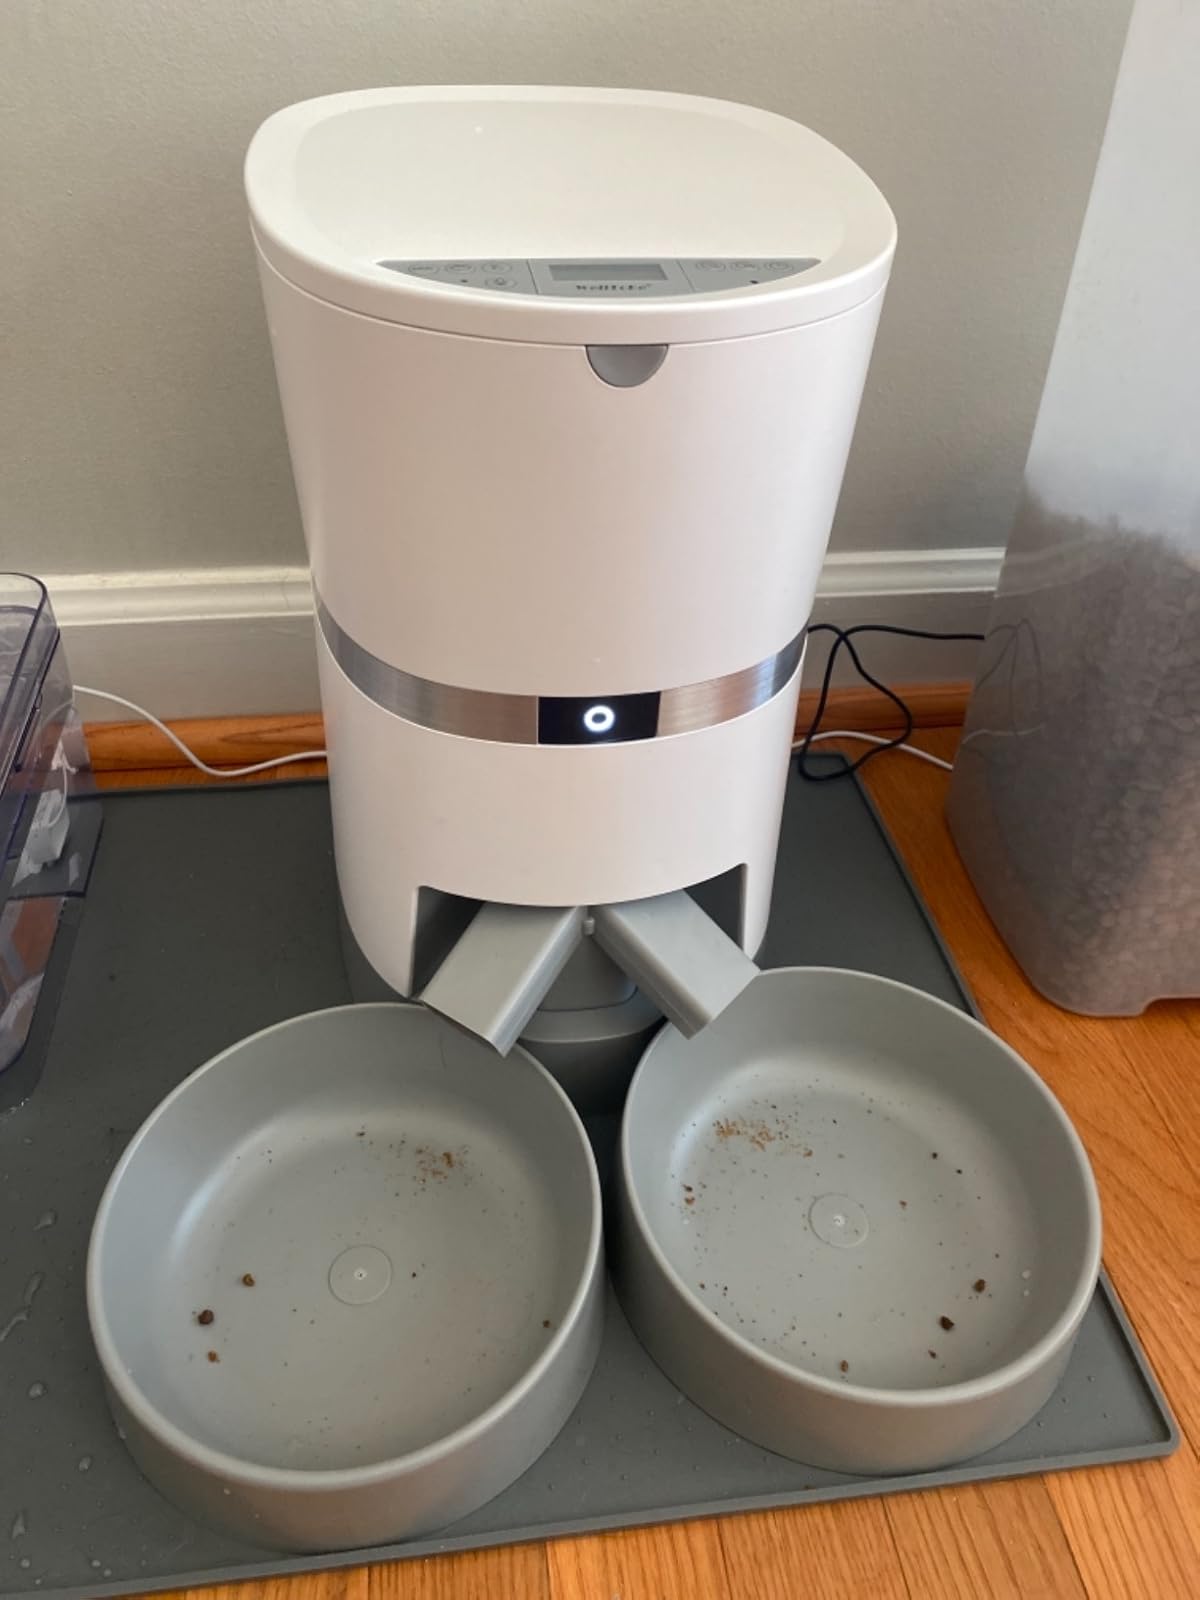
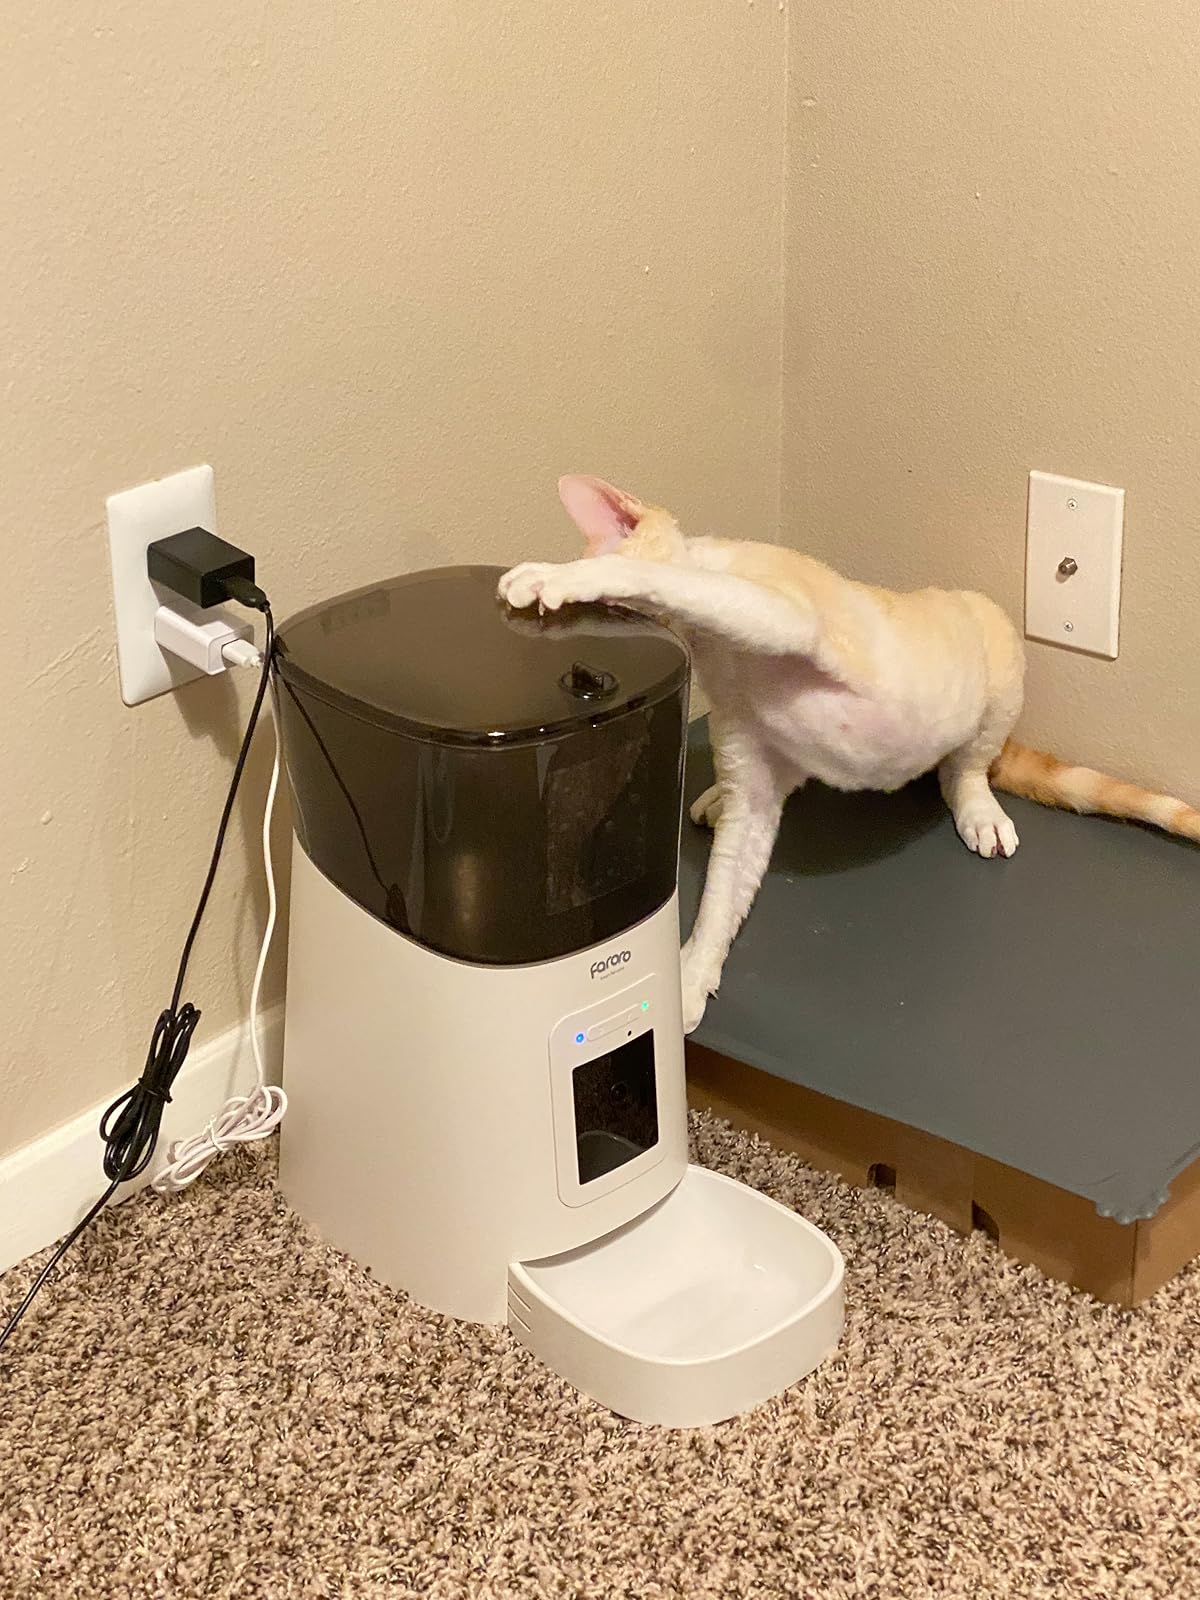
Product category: items_feeder
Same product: no